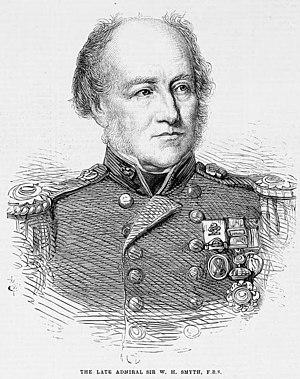
William Henry Smyth était un astronome britannique.